Duncan Kibet

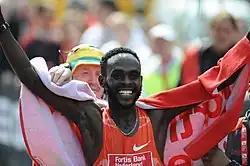
Duncan Kibet after winning the 2009 Rotterdam Marathon.

Duncan Kibet (born 25 April 1978) is a runner from Kenya. He became the second fastest marathoner ever with a time of 2:04:27 hours, when he won the 2009 Rotterdam Marathon.